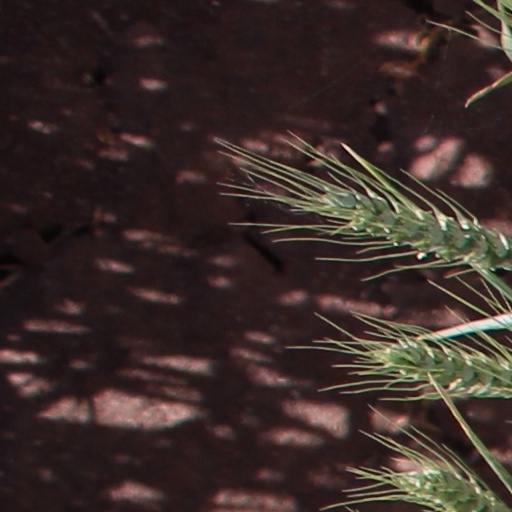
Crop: wheat